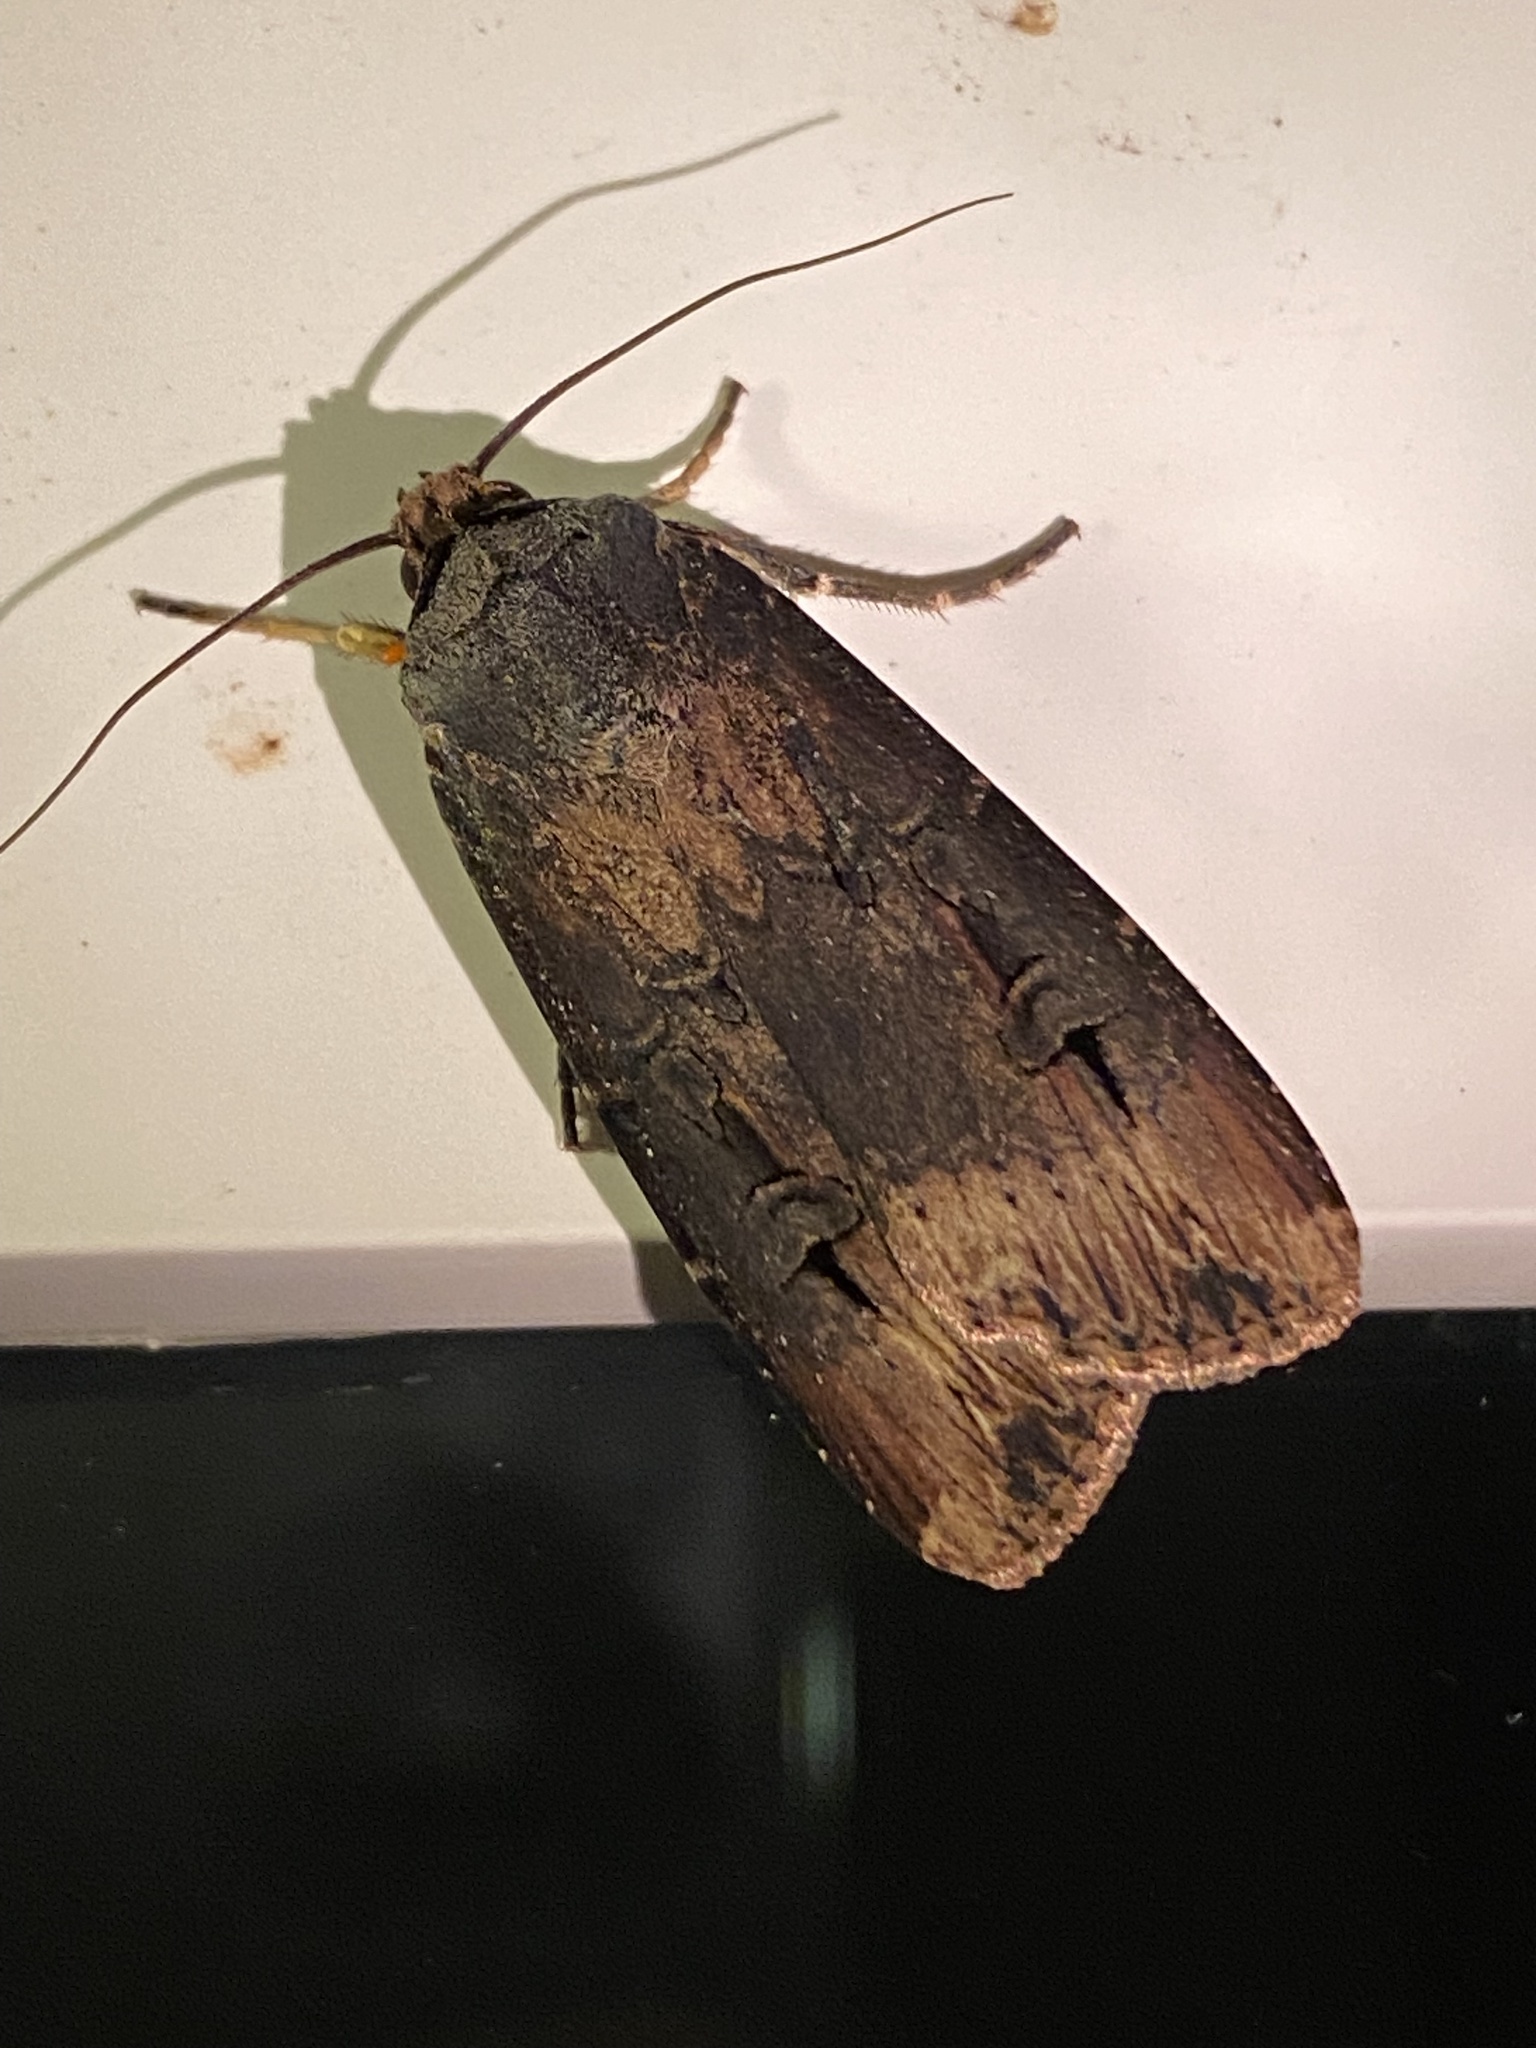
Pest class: cutworms